Islam in Bangladesh

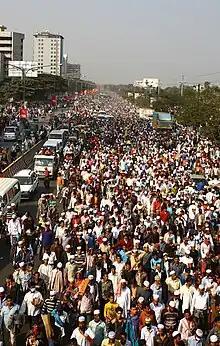
Bishwa Ijtema held in Dhaka by Tablighi Jamat

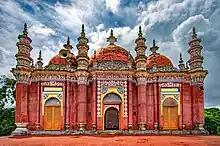
18th century Miah Bari Mosque in the Barisal District

Majority of the Muslims in Bangladesh are "Sunni", who mainly follow the "Hanafi" school of Islamic jurisprudence and the "Maturidi" school of theology.